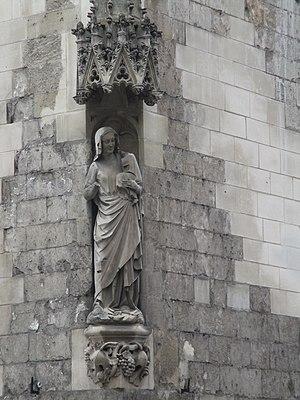
Vierge à l'Enfant du beffroi d'Amiens.
Le beffroi d'Amiens est un beffroi situé place au Fil, dans le centre-ville d'Amiens. Il est inscrit à l'inventaire supplémentaire des Monuments historiques depuis le 7 août 1926 puis au patrimoine mondial de l'UNESCO au titre de Beffrois de Belgique et de France depuis 2005.